Gérard Pelletier

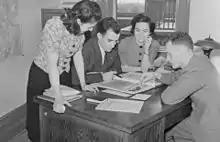
Gérard Pelletier (second from left) in 1941, at the headquarters of the Catholic Student Youth

Pelletier met Trudeau while studying in France and worked with him and Jean Marchand during the Asbestos Strike of 1949 in Quebec. Dubbed the "Three Wise Men" in English and "Les trois colombes" (The three doves) in French, they entered politics at the same time in the federal election of 1965. The trio was recruited by Liberal prime minister Lester Pearson to help derail the rising Quebec separatist movement.